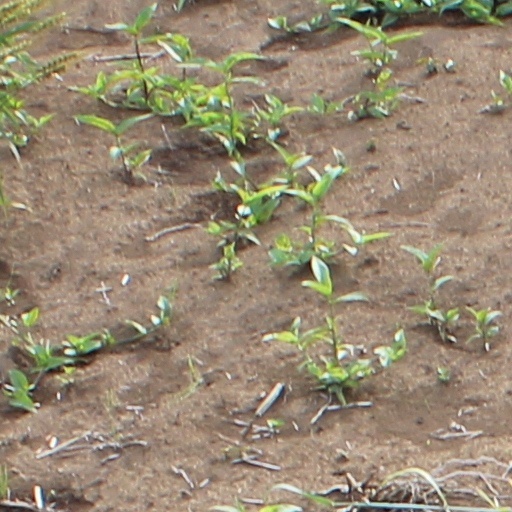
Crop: wheat